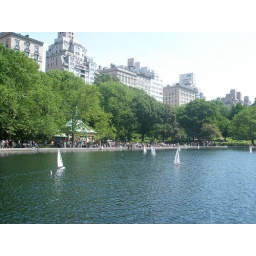
Remote control boats sail around on of the park's many large ponds.(Jim Seimas/Santa Cruz Sentinel)